Büsingen am Hochrhein

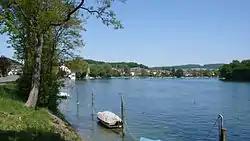
Büsingen am Hochrhein

Büsingen am Hochrhein (Alemannic: '), often known simply as Büsingen, is a German municipality in the south of Baden-Württemberg with a population of about 1,548 inhabitants. It is an exclave of Germany and Baden-Württemberg, and an enclave of Switzerland, entirely surrounded by the Swiss cantons of Schaffhausen, Zürich, and Thurgau. It is separated from the rest of Germany by a narrow strip of land (at its narrowest, about wide) containing the Swiss village of Dörflingen. Büsingen is approximately 5 km (3.1 mi) from the town of Schaffhausen and 3 km (1.8 mi) from Dörflingen, the nearest village. Its status as an exclave dates to before the formation of the modern German and Swiss states, having previously been a detached part of Further Austria, the Kingdom of Württemberg and the Grand Duchy of Baden.